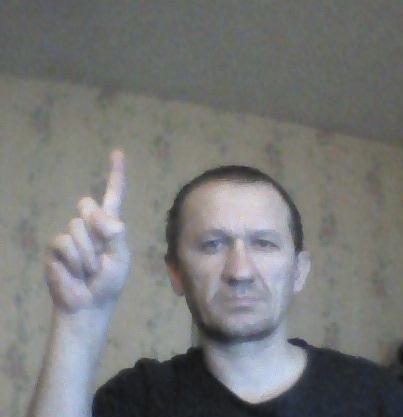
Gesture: one